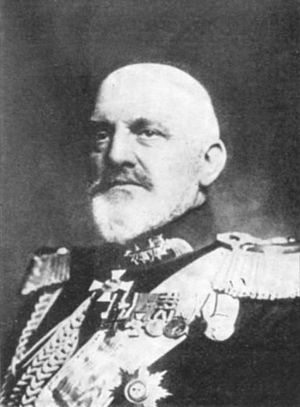
Josias von Heeringen
General Josias von Heeringen
Josias von Heeringen var tysk general på Vestfronten under første verdenskrig og krigsminister i Preussen fra 1909 til 1913.